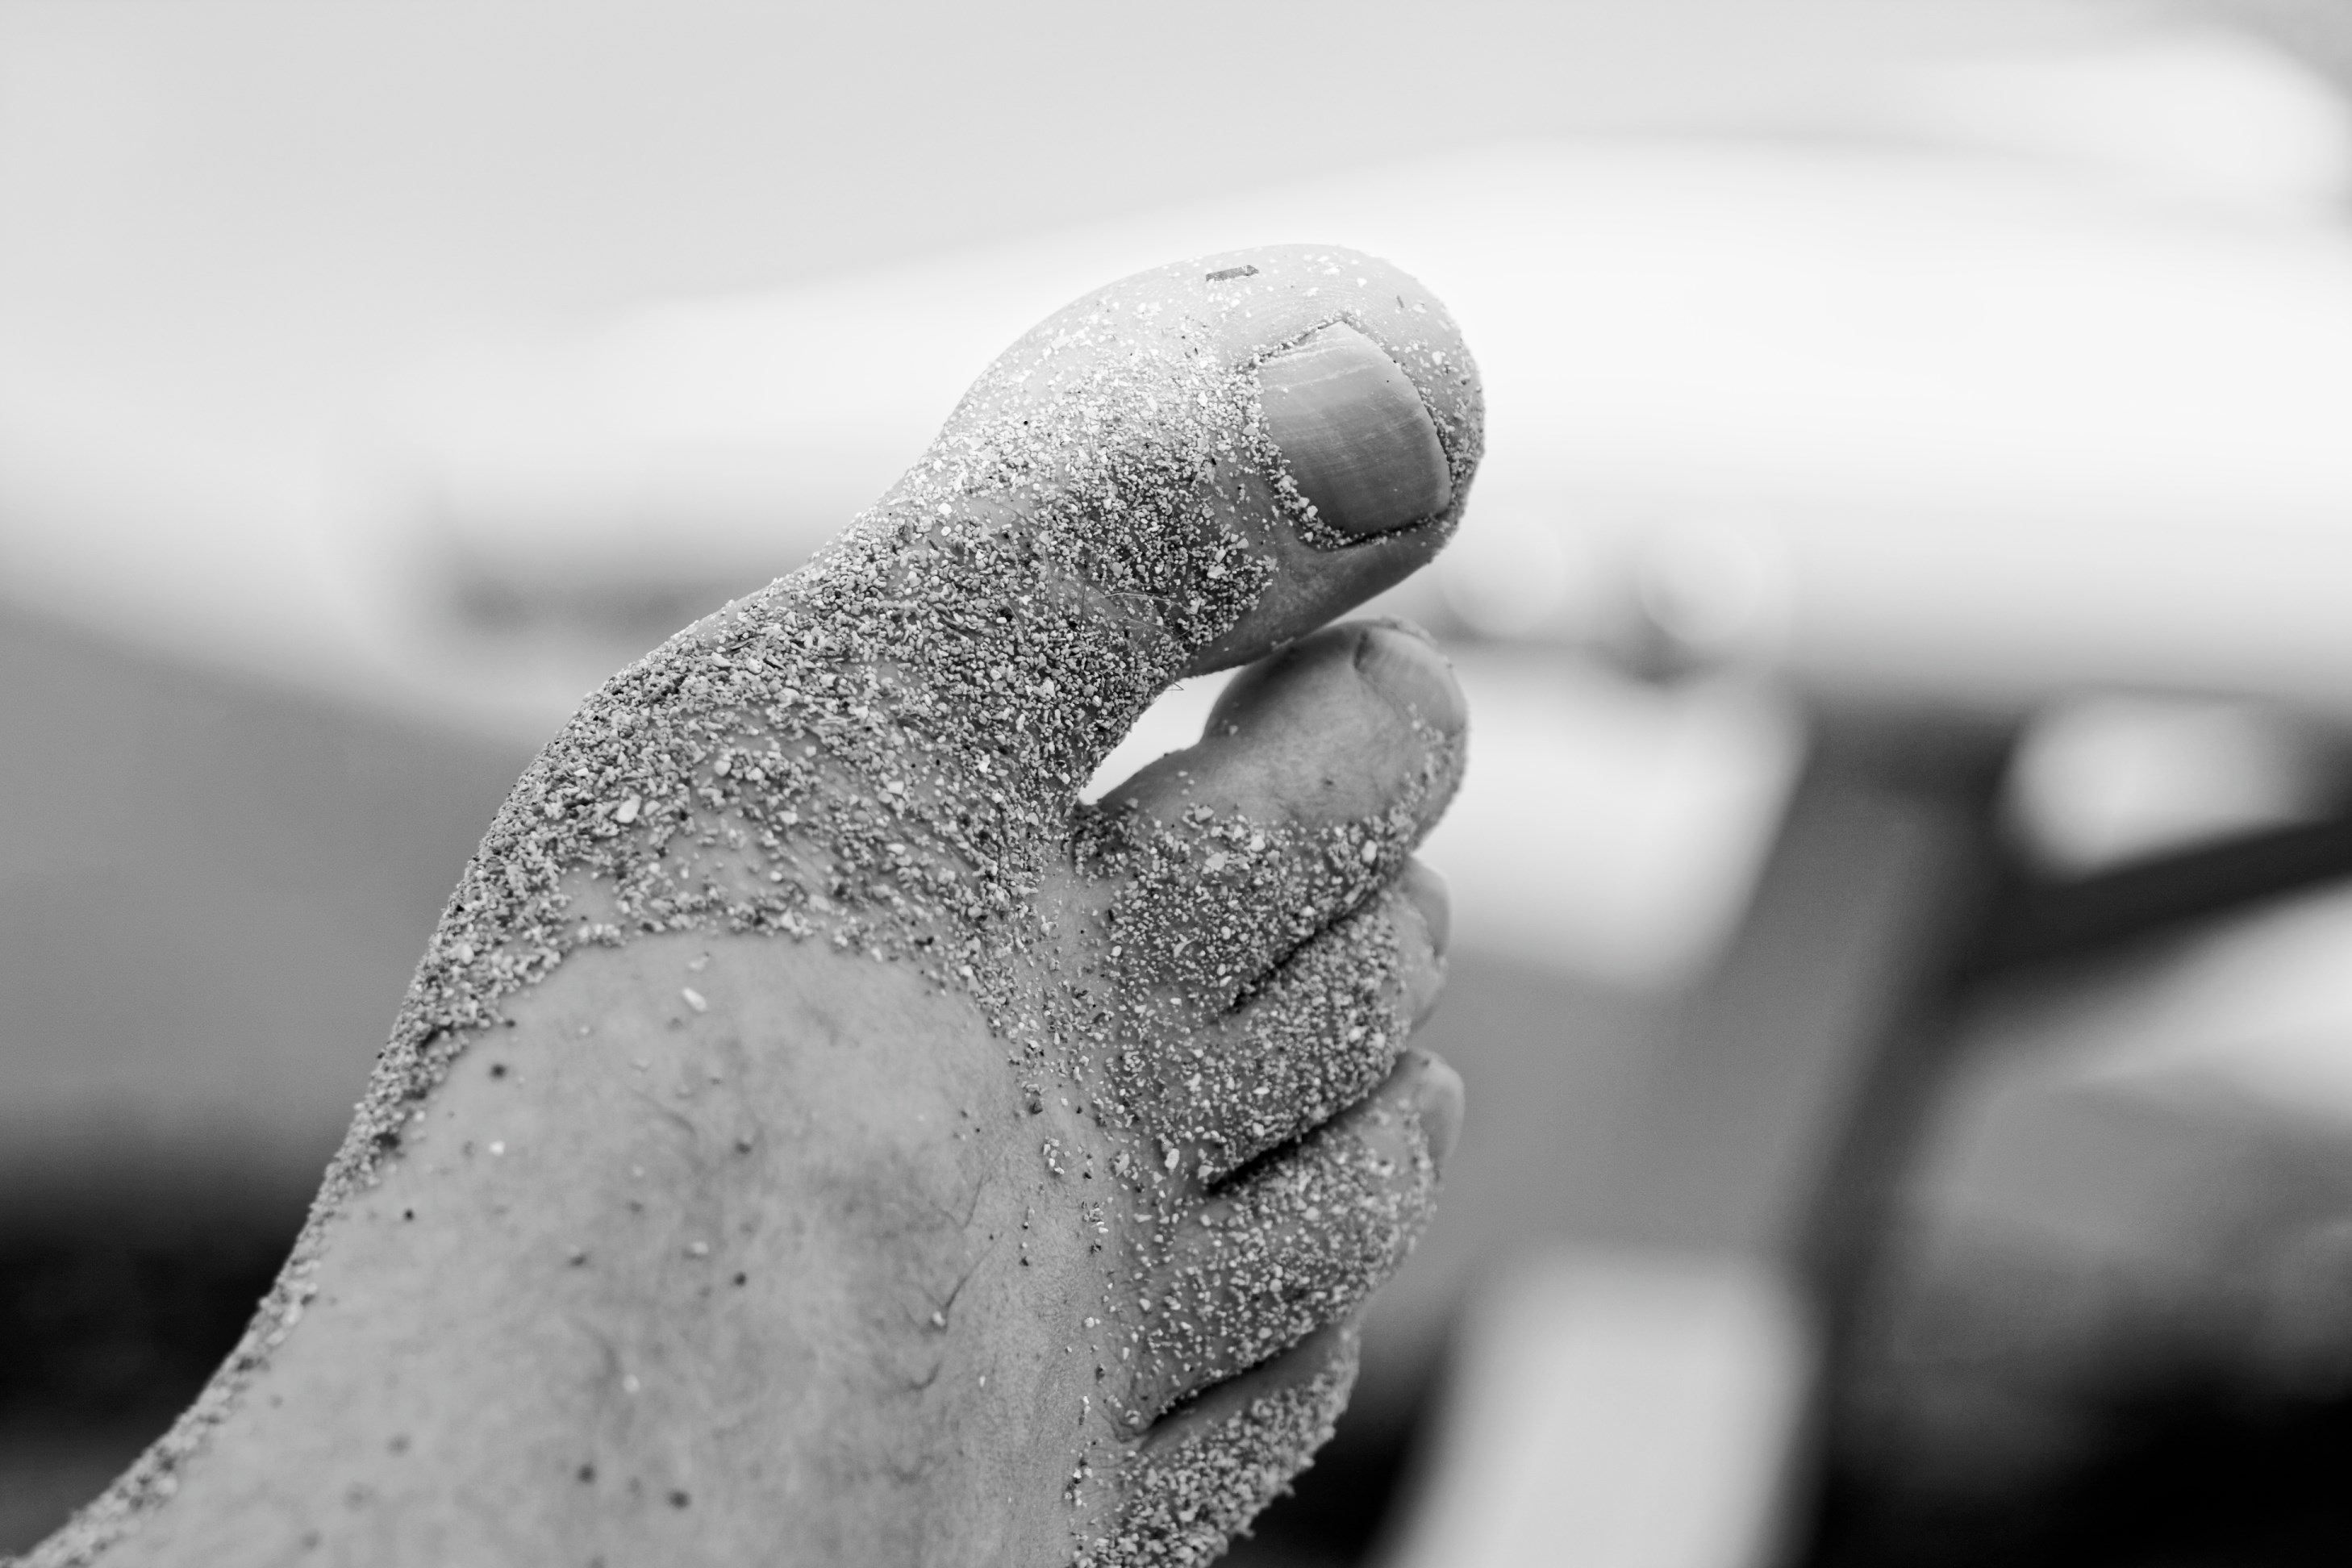
hand, beach, snow, black and white, white, photography, finger, foot, rest, black, monochrome, arm, zen, close up, cool, photograph, emotion, macro photography, monochrome photography